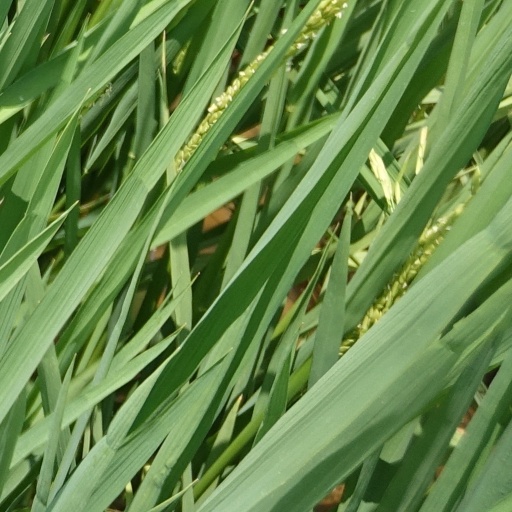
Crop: rice